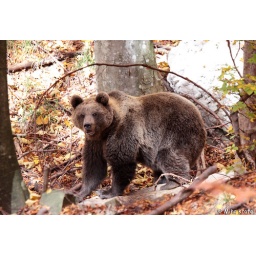
female European brown bear Ursus arctos in autumn beech forest in Dinaric Mts. Slovenia